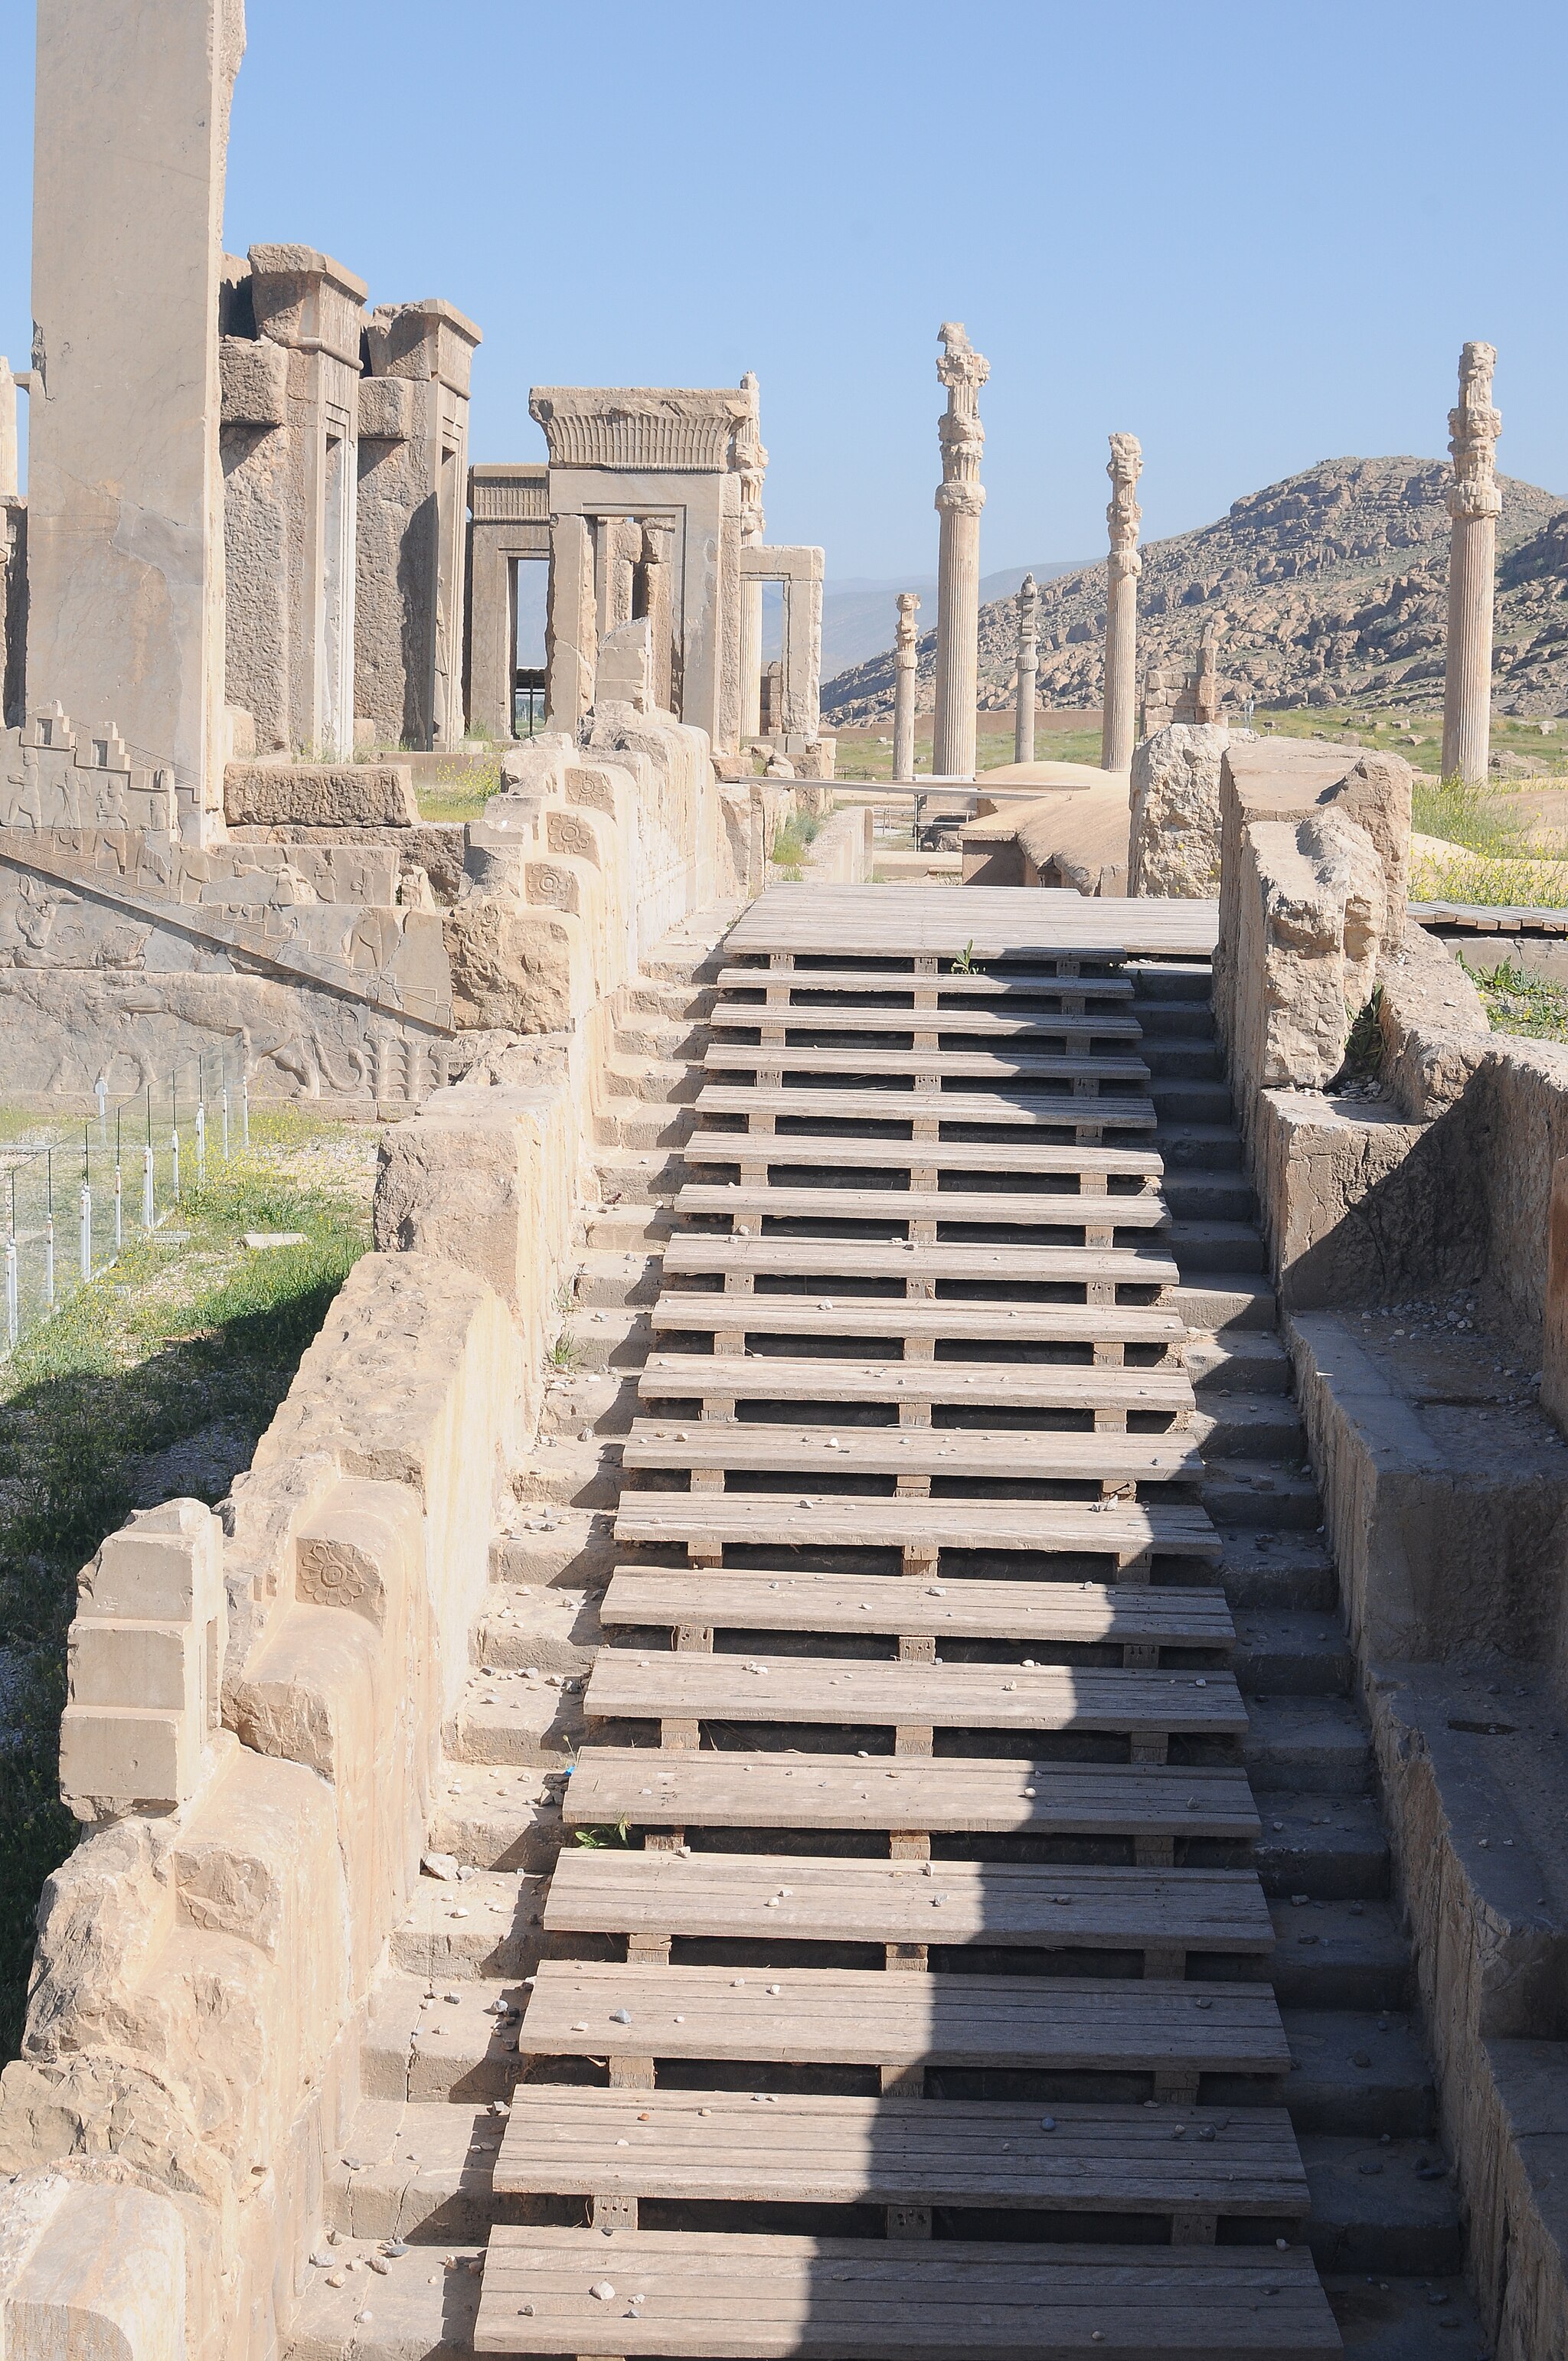
Title: پلکانی در کاخ تچر
Date: 2019-04-29 09:40:42
Categories: Self-published work, Cultural heritage monuments in Iran with known IDs, Uploaded via Campaign:wlm-ir, Images from Wiki Loves Monuments in Marvdasht, Iran photographs taken on 2019-04-29, Tachara stairs of Persepolis, Images from Wiki Loves Monuments 2020, Images from Wiki Loves Monuments 2020 in Iran